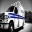
Label: ambulance